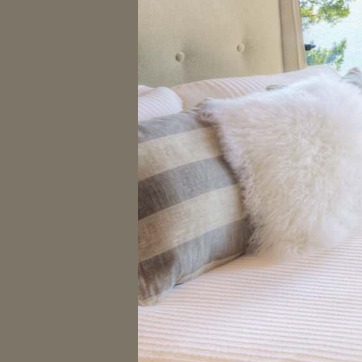
Material: fabric